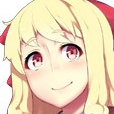
Portrait style: Anime Portrait